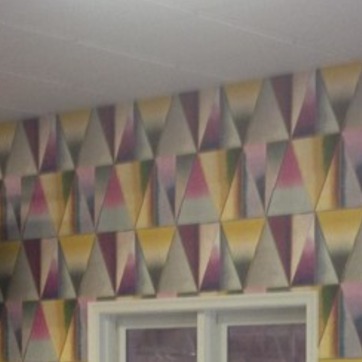
Material: wallpaper